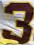
Number: 3